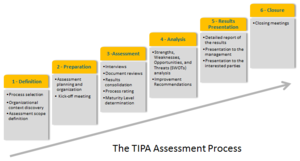
Tudor IT Process Assessment, dit TIPA, est un cadre méthodologique pour l’évaluation de processus. La première version fut publiée en 2003 par le Centre de recherche public Henri-Tudor basé à Luxembourg. Aujourd’hui, TIPA est une marque déposée du Luxembourg Institute of Science and Technology. TIPA propose une démarche structurée pour déterminer l'aptitude de processus en comparaison aux bonnes pratiques du métier. TIPA contribue également à l'amélioration des processus en proposant une analyse des écarts et des actions d'amélioration ciblées.